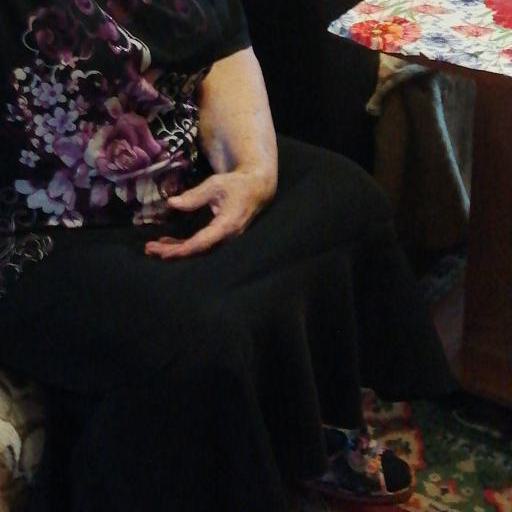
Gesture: no_gesture